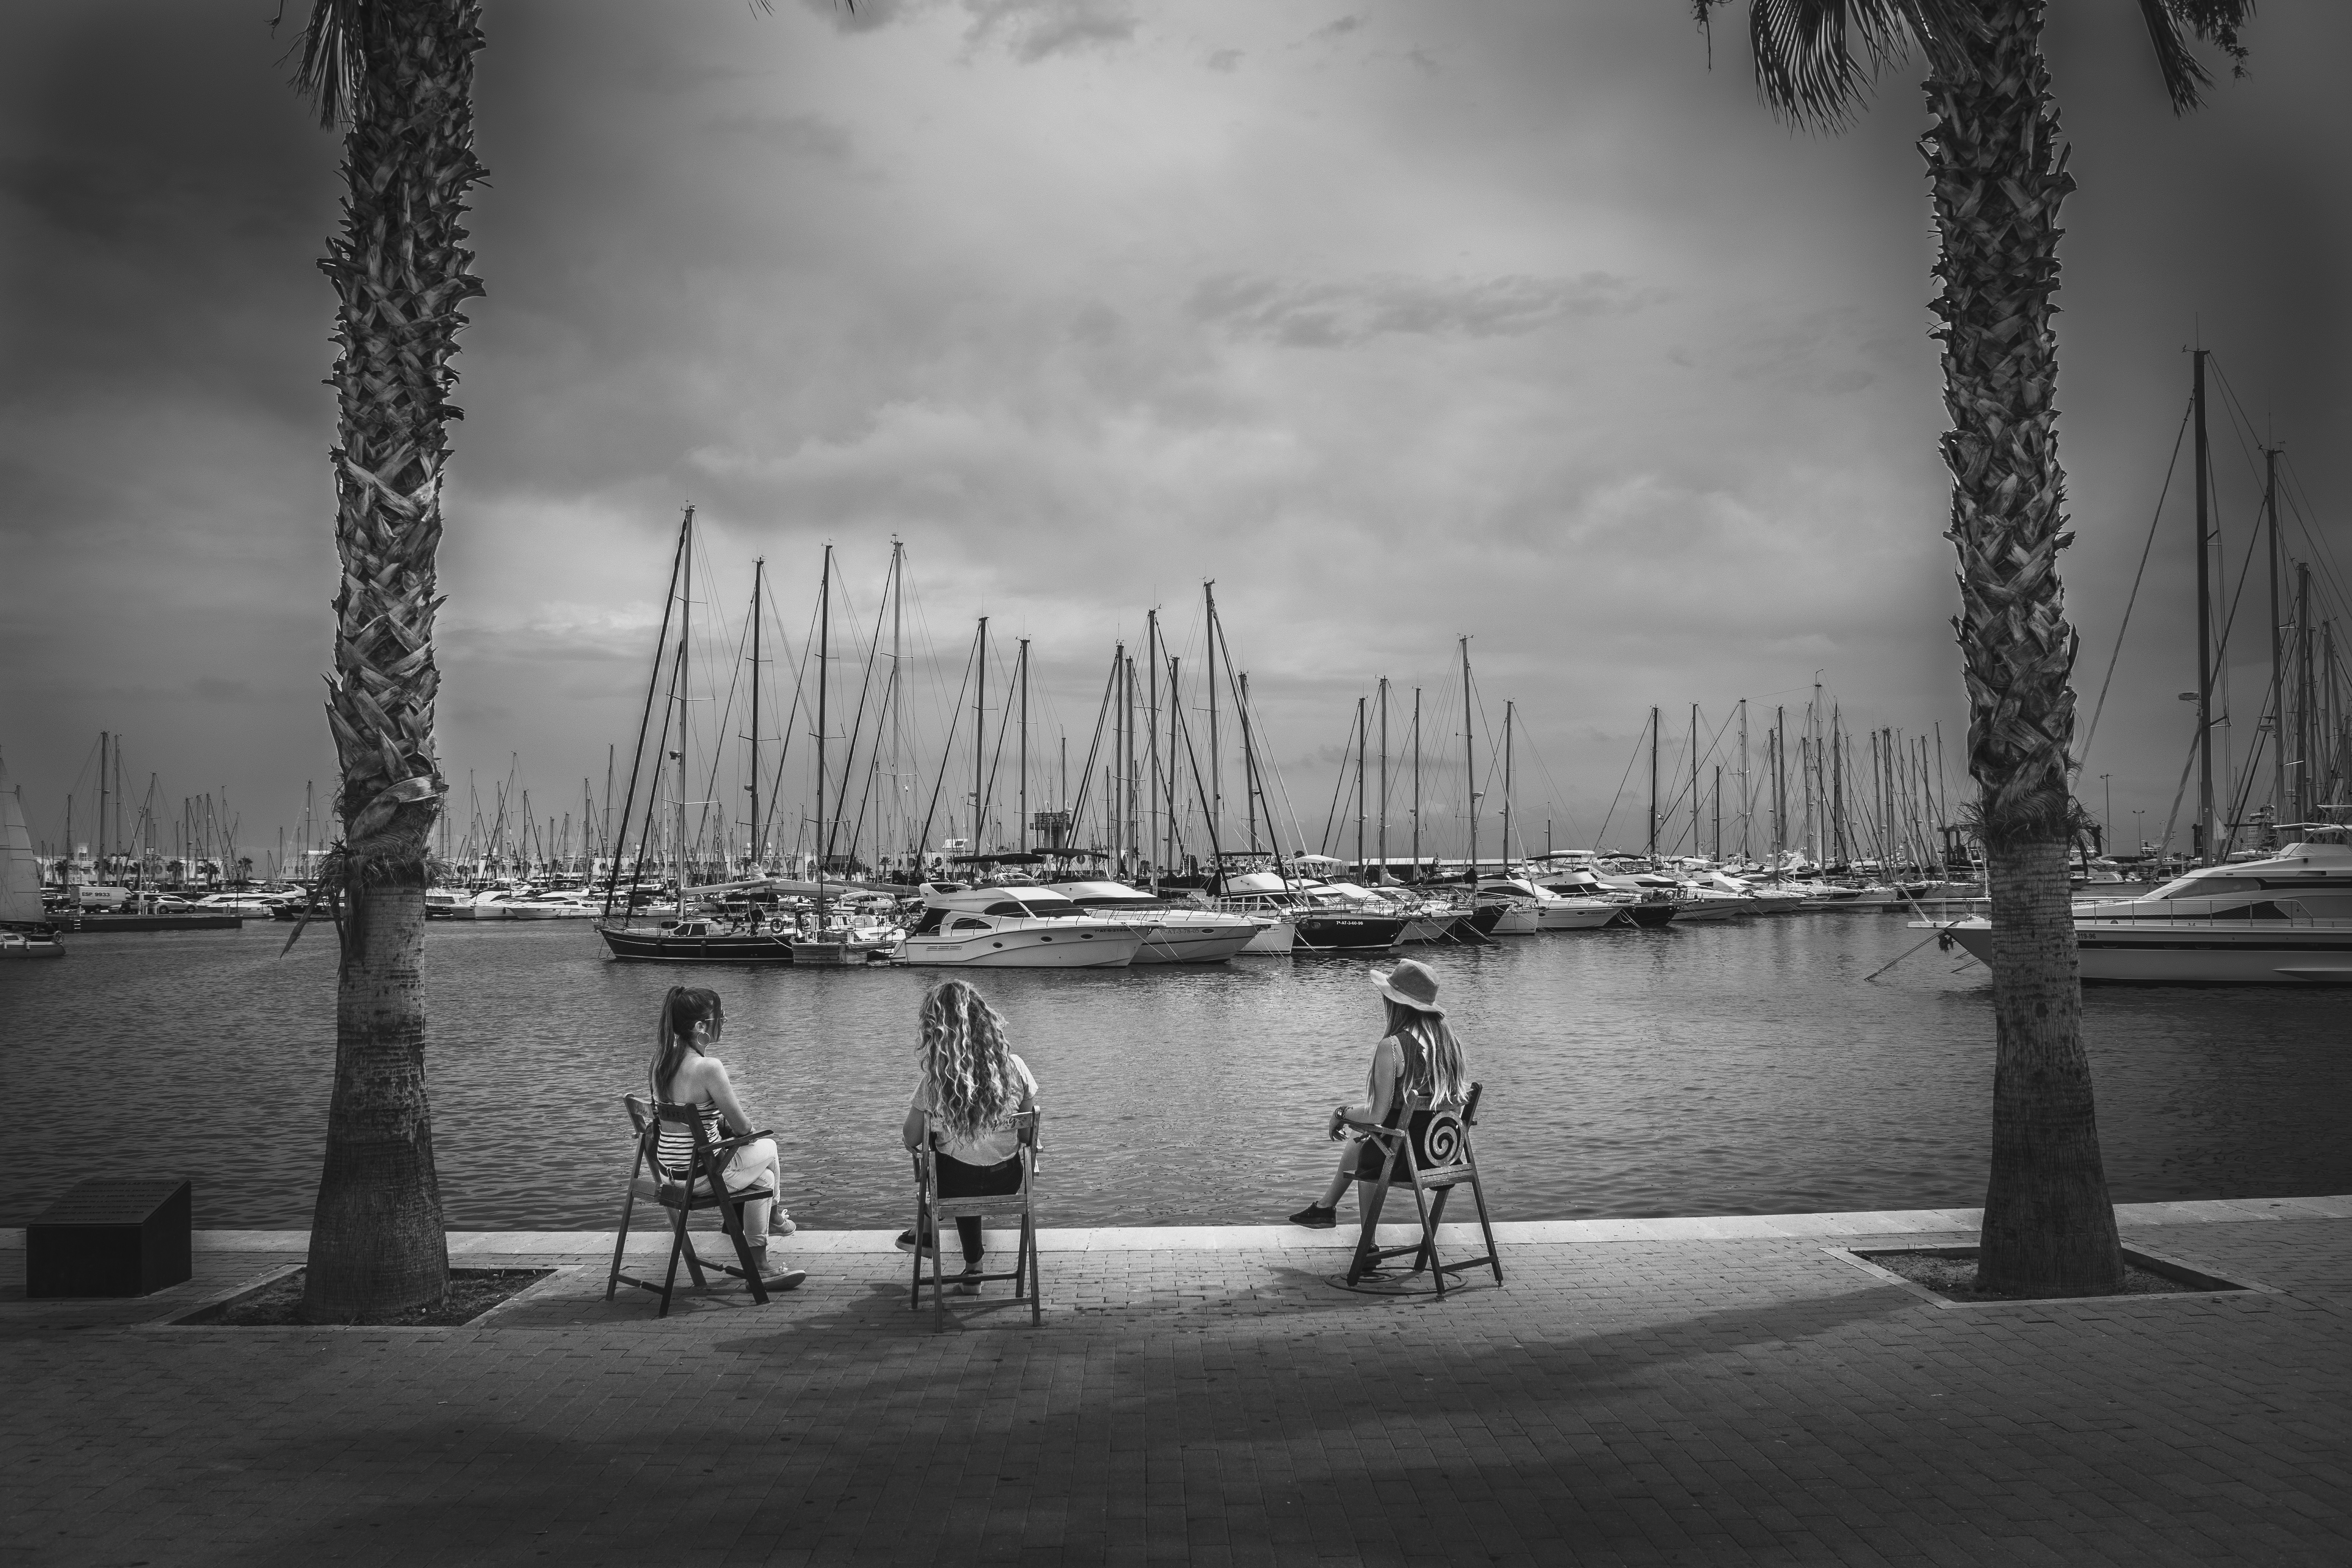
black and white, white, photography, morning, reflection, darkness, black, monochrome, photograph, shape, monochrome photography, atmospheric phenomenon